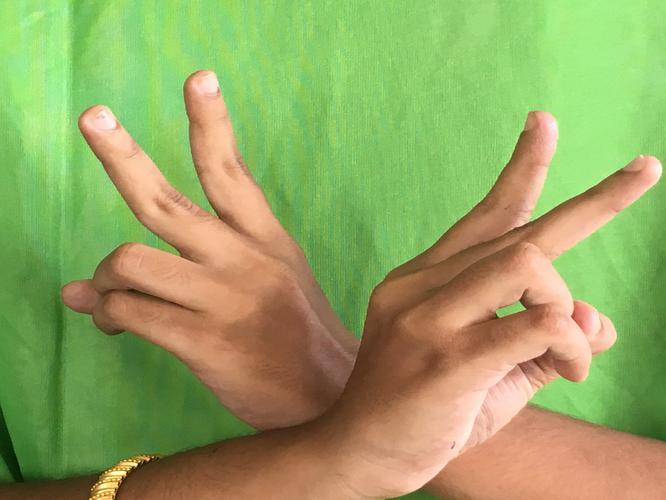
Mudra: Kartariswastika
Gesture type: double_hand